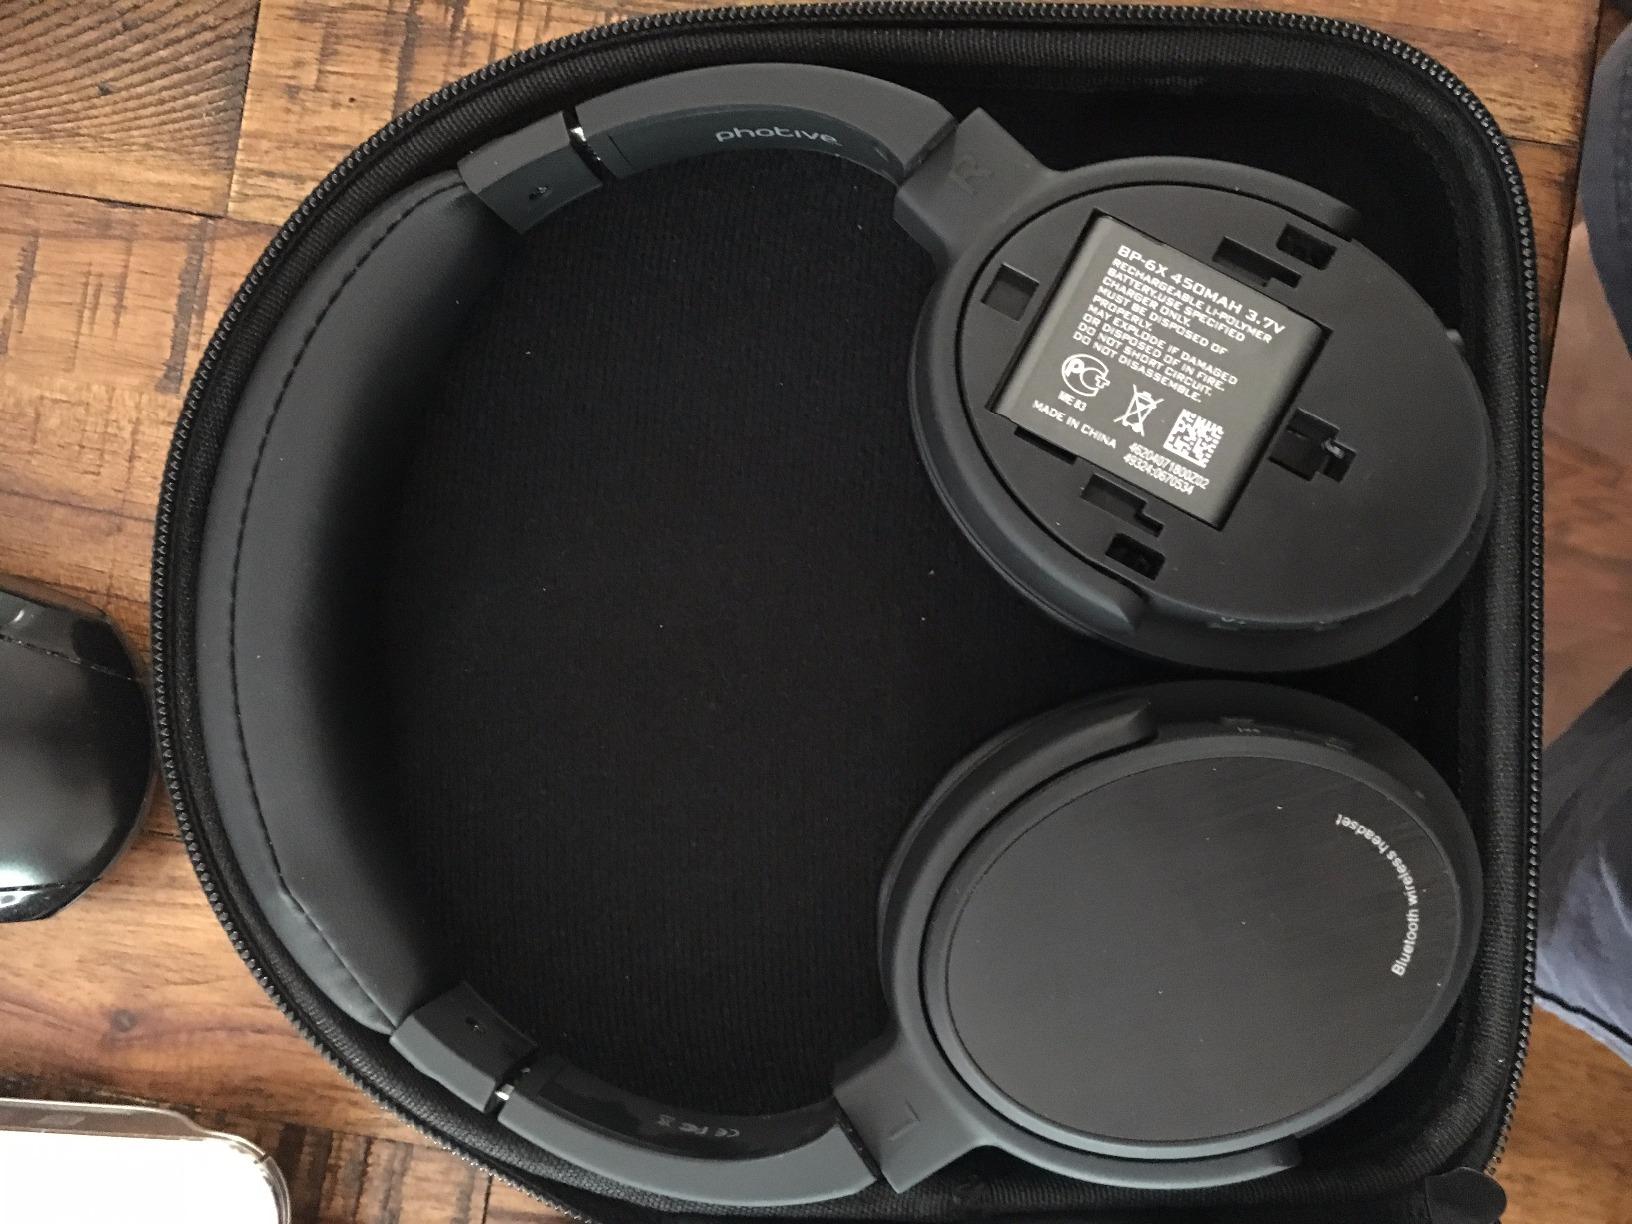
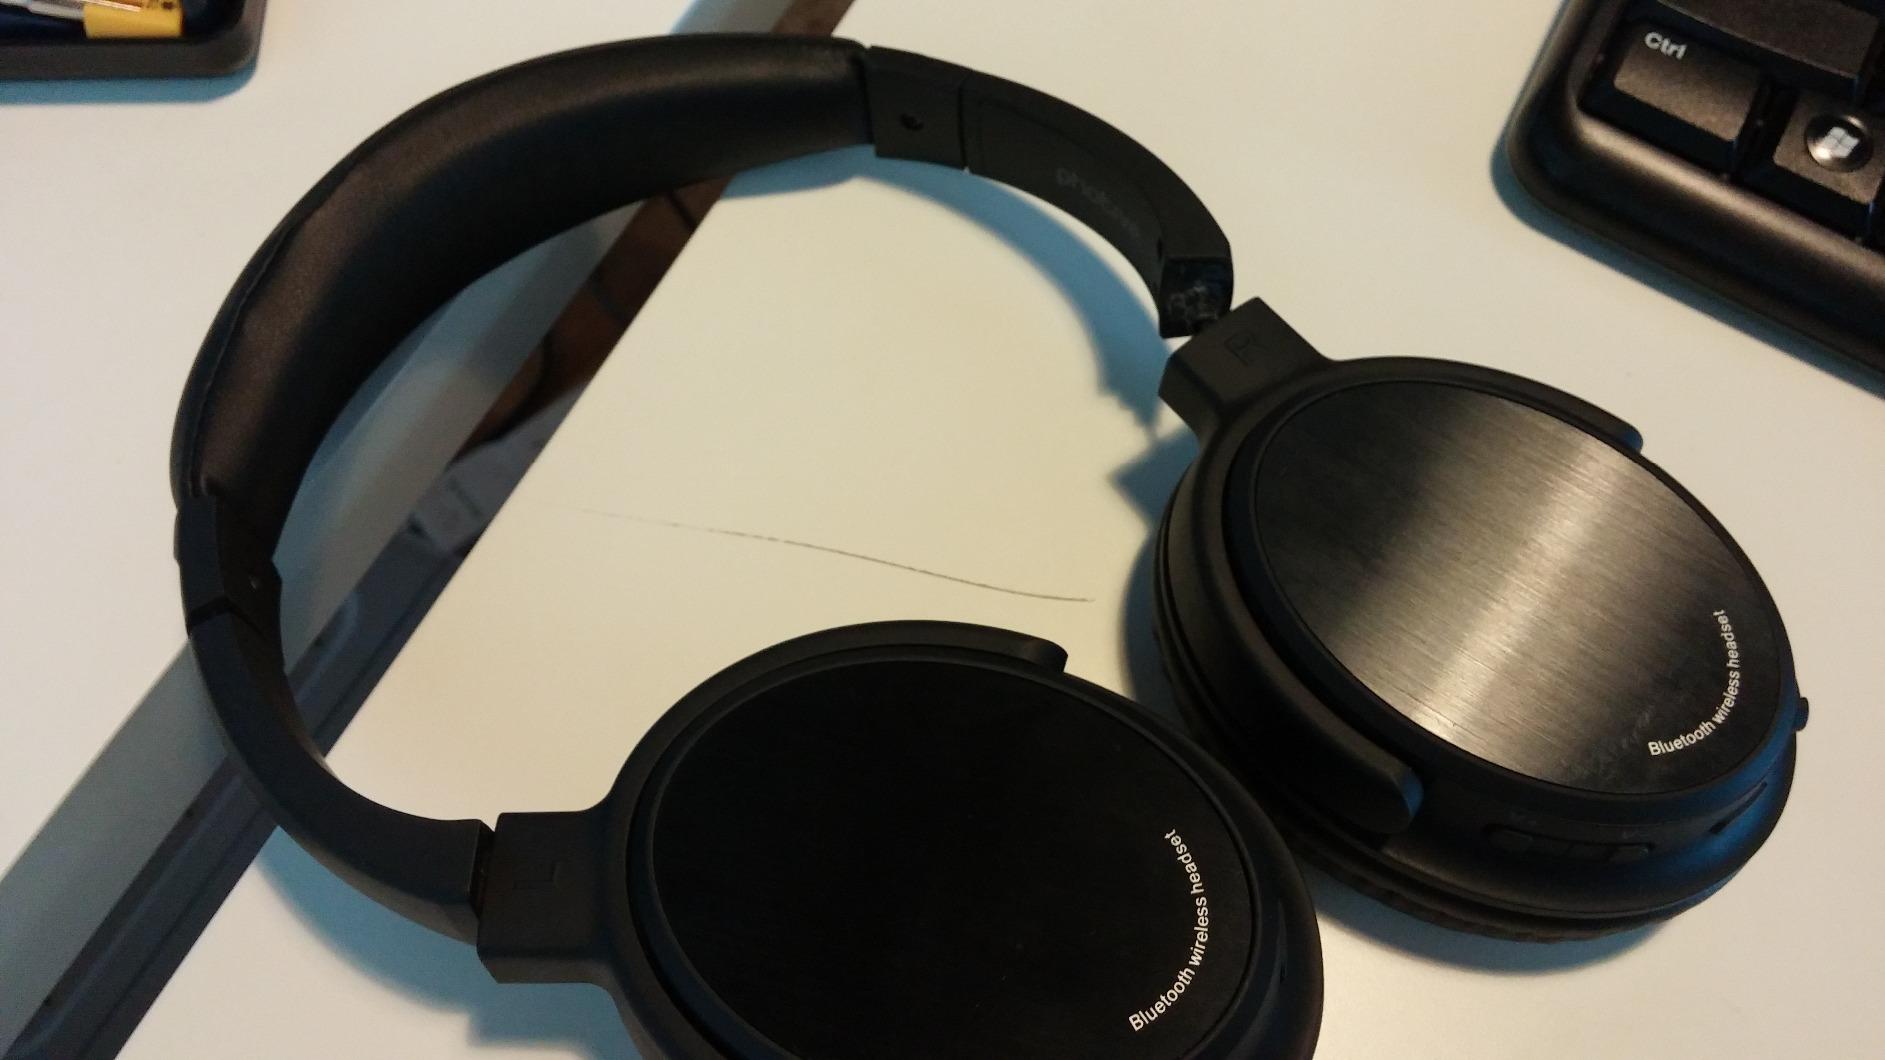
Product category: headphones
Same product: yes